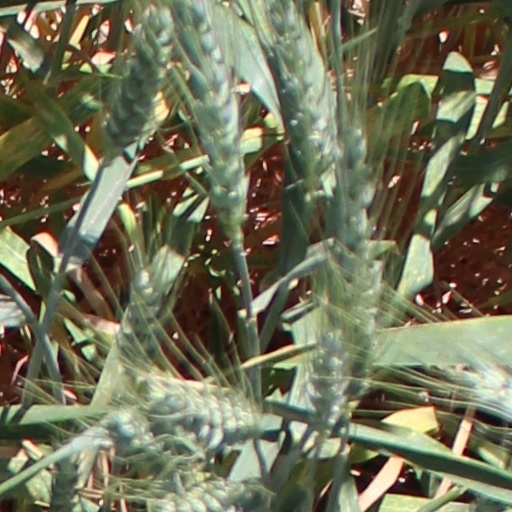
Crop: wheat